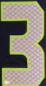
Number: 3